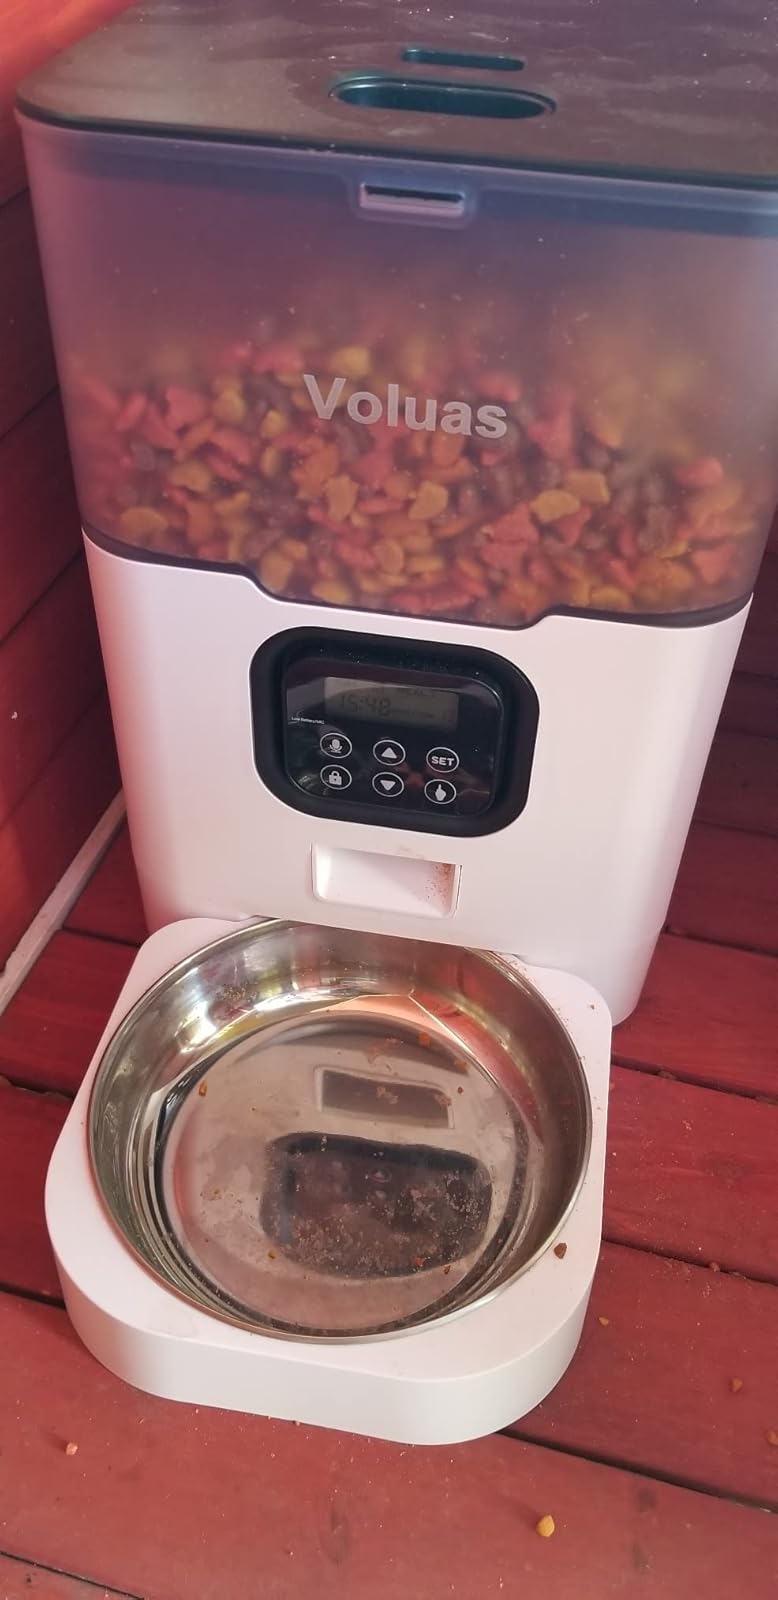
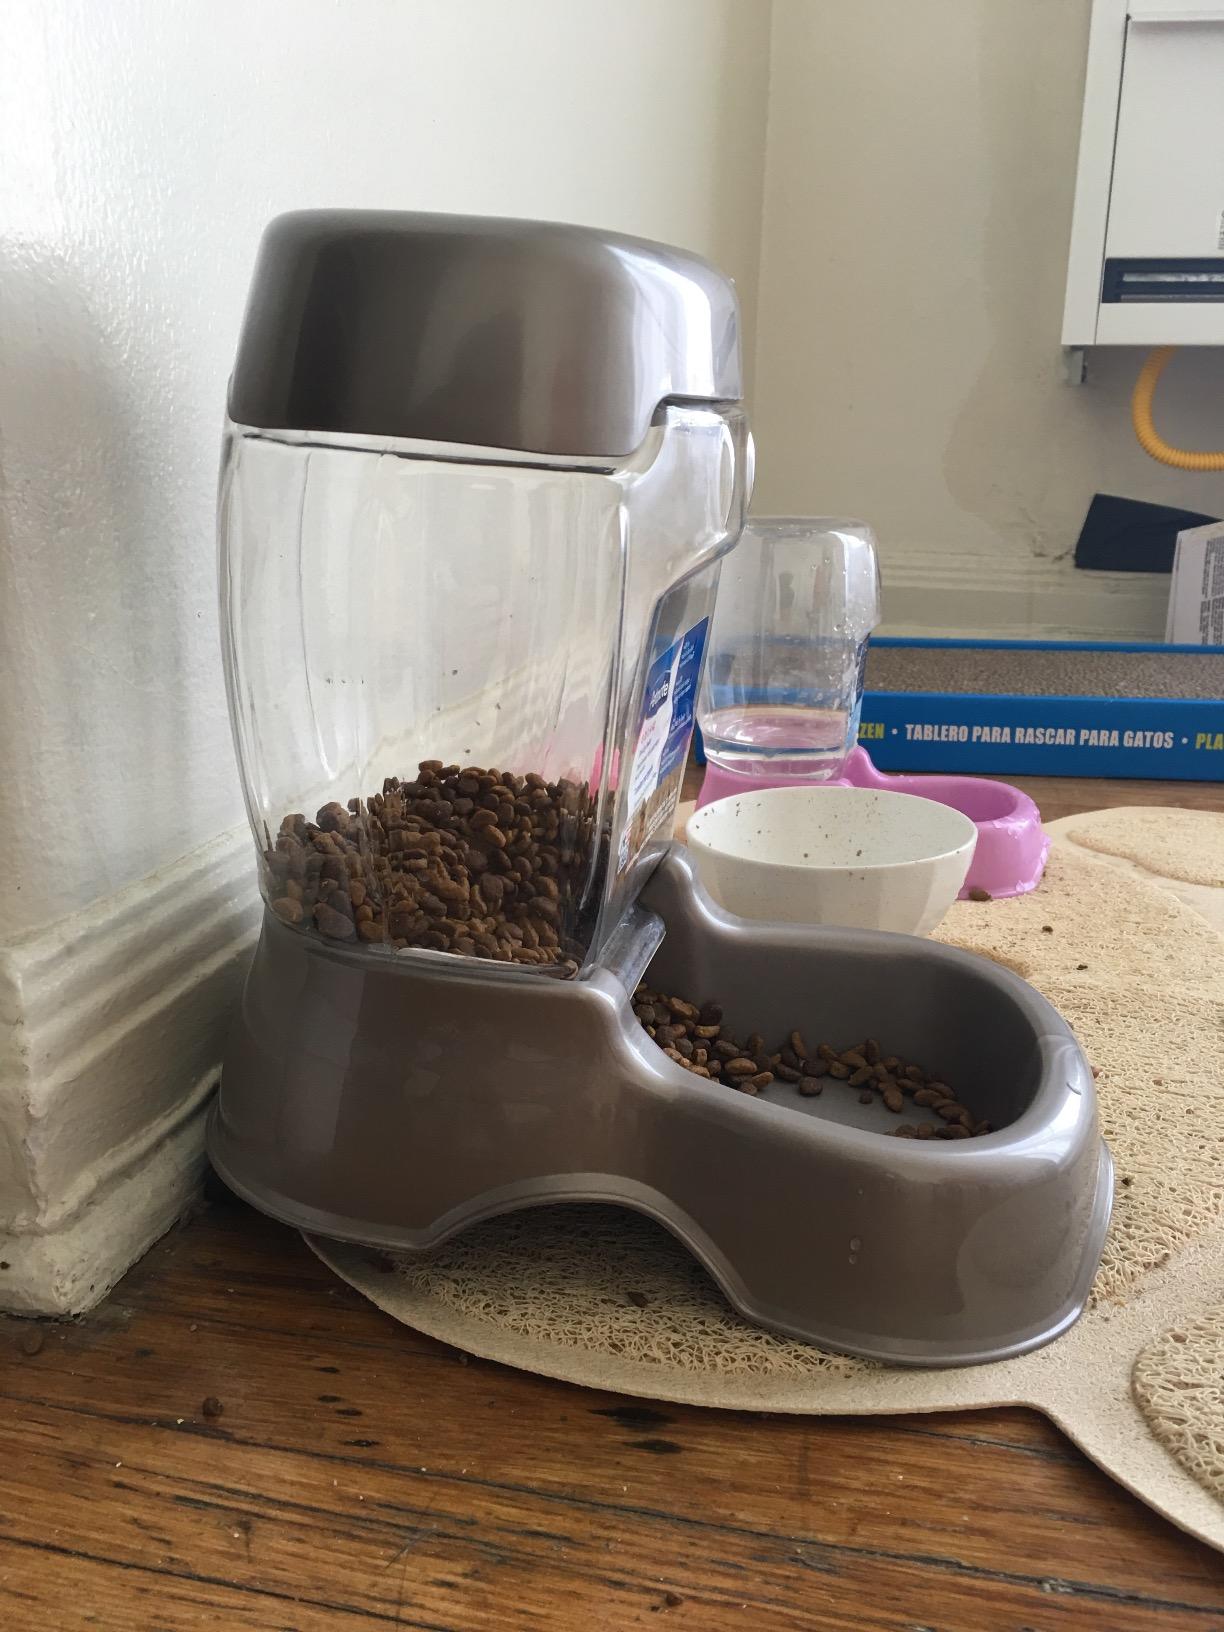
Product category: items_feeder
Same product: no